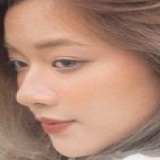
ca sĩ Fanny Trần